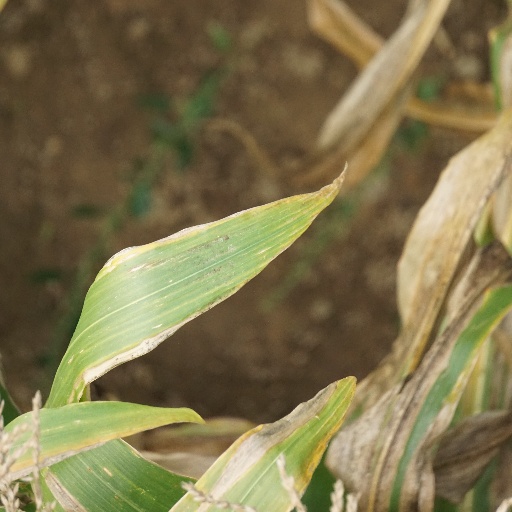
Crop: maize; corn